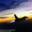
Label: airplane